History of Melbourne

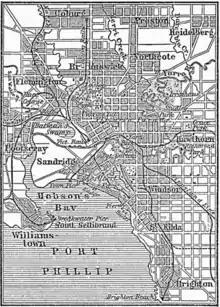
A map dating from the 1880s showing the well-established suburbs of Melbourne.

A Melbourne Town Council had been created in 1847, and one by one other suburbs also gained town status, complete with town councils and mayors. In 1851 a party-elected Legislative Council, dominated by squatter interests, opposed the notion of universal suffrage and the role of the Legislative Assembly. In December 1854 discontent with the licensing system on the goldfields led to the rising at the Eureka Stockade, one of only two armed rebellions in Australian history (the other being the Castle Hill convict rebellion of 1804).